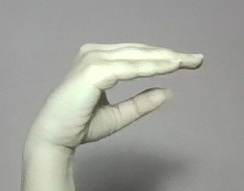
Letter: jeem